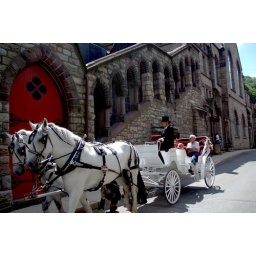
Team of white horses in front of St Mark's church in Jim Thorpe town